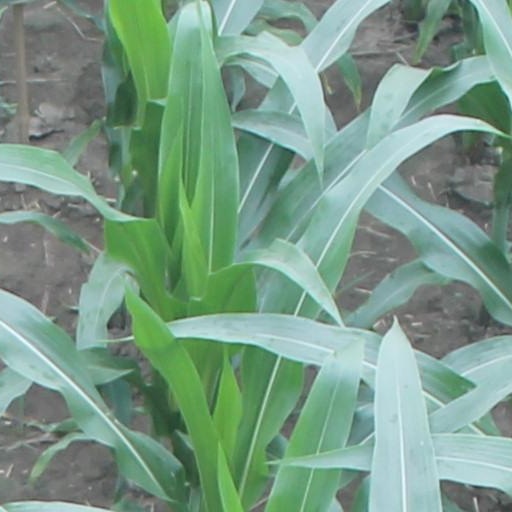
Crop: maize; corn